John Gould Stephenson

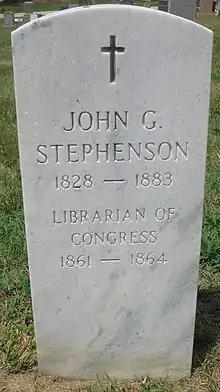
Stephenson's tombstone at the Congressional Cemetery

Around the beginning of August 1861, Stephenson offered the position of assistant librarian to Ainsworth Rand Spofford, a war journalist who had begun to browse the Library of Congress when not writing. Stephenson's brother, Reuben, had long been a close friend of Spofford, both being members of the Literary Club of Cincinnati. Spofford agreed after some deliberation, and began working in late September. Stephenson departed Washington the same day Spofford began work to care for wounded soldiers. He did not return for two months. Spofford held warm feelings towards him, writing that he was a "thorough good fellow—liberal—high-minded—active—but with no special knowledge of books". Spofford and fellow assistant librarian Edward B. Stelle signed many of the library documents during the period. Library of Congress historian Lucy Salamanca described Stephenson's appointment of Spofford as "his single greatest contribution to the development of the library".